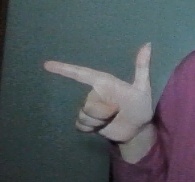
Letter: yaa